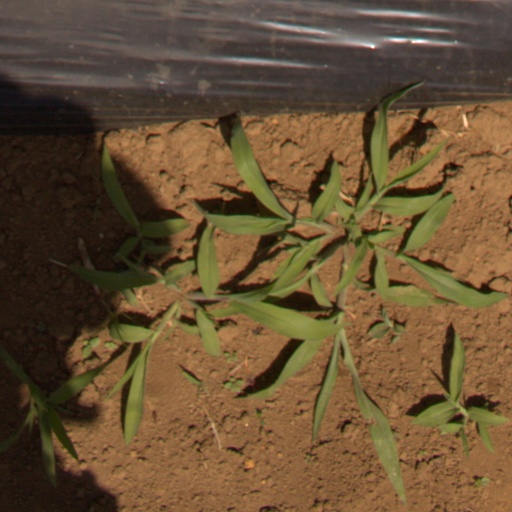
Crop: Jerusalem artichoke